Catskill Formation

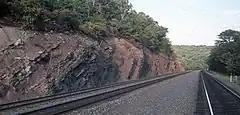
Outcrop of the Irish Valley Member of the Catskill Formation along the Horseshoe Curve, Blair County, Pennsylvania

The Devonian Catskill Formation or the Catskill Clastic Wedge is a unit of mostly terrestrial sedimentary rock found in Pennsylvania and New York. Minor marine layers exist in this thick rock unit (up to ). It is equivalent to the Hampshire Formation of Maryland, West Virginia, and Virginia.